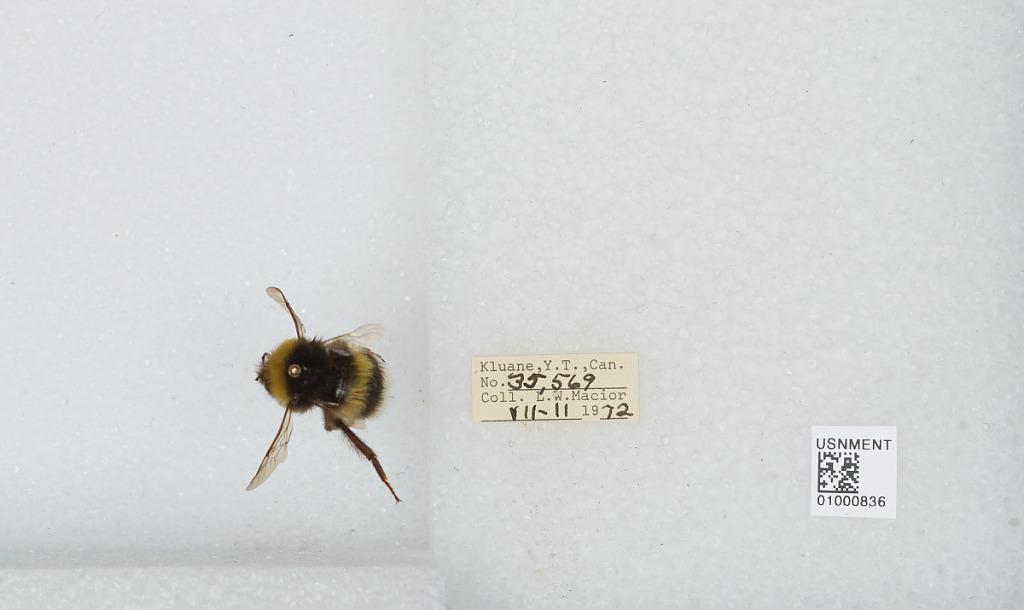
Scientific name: Bombus (Bombus) lucorum (Linnaeus)
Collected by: L. Macior
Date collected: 1972-7-11
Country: Canada
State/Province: Yukon Territory
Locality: Kluane
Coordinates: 60.75, -139.5